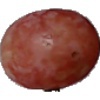
Label: Grape Pink 1